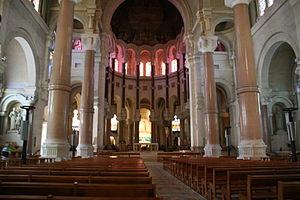
Intérieur de la basilique mineure du Sacré-Cœur à Marseille (France).
La basilique du Sacré-Cœur de Marseille est une des basiliques mineures de l'Église catholique romaine, dédiée au Sacré-Cœur de Jésus-Christ. Elle est située à Marseille sur l'avenue du Prado, dans le quartier du Rouet, dans le 8ᵉ arrondissement. Construite dans la première moitié du XXᵉ siècle dans un style romano-byzantin, elle fut consacrée le 5 mai 1947 par le cardinal Roques, archevêque de Rennes, puis érigée en basilique mineure le 17 septembre 1997 par le pape Jean-Paul II. L'édifice fut construit pour commémorer la peste de 1720 et servir de mémorial de la Première Guerre mondiale.